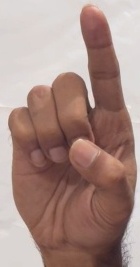
ASL sign: D